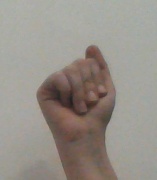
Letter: saad